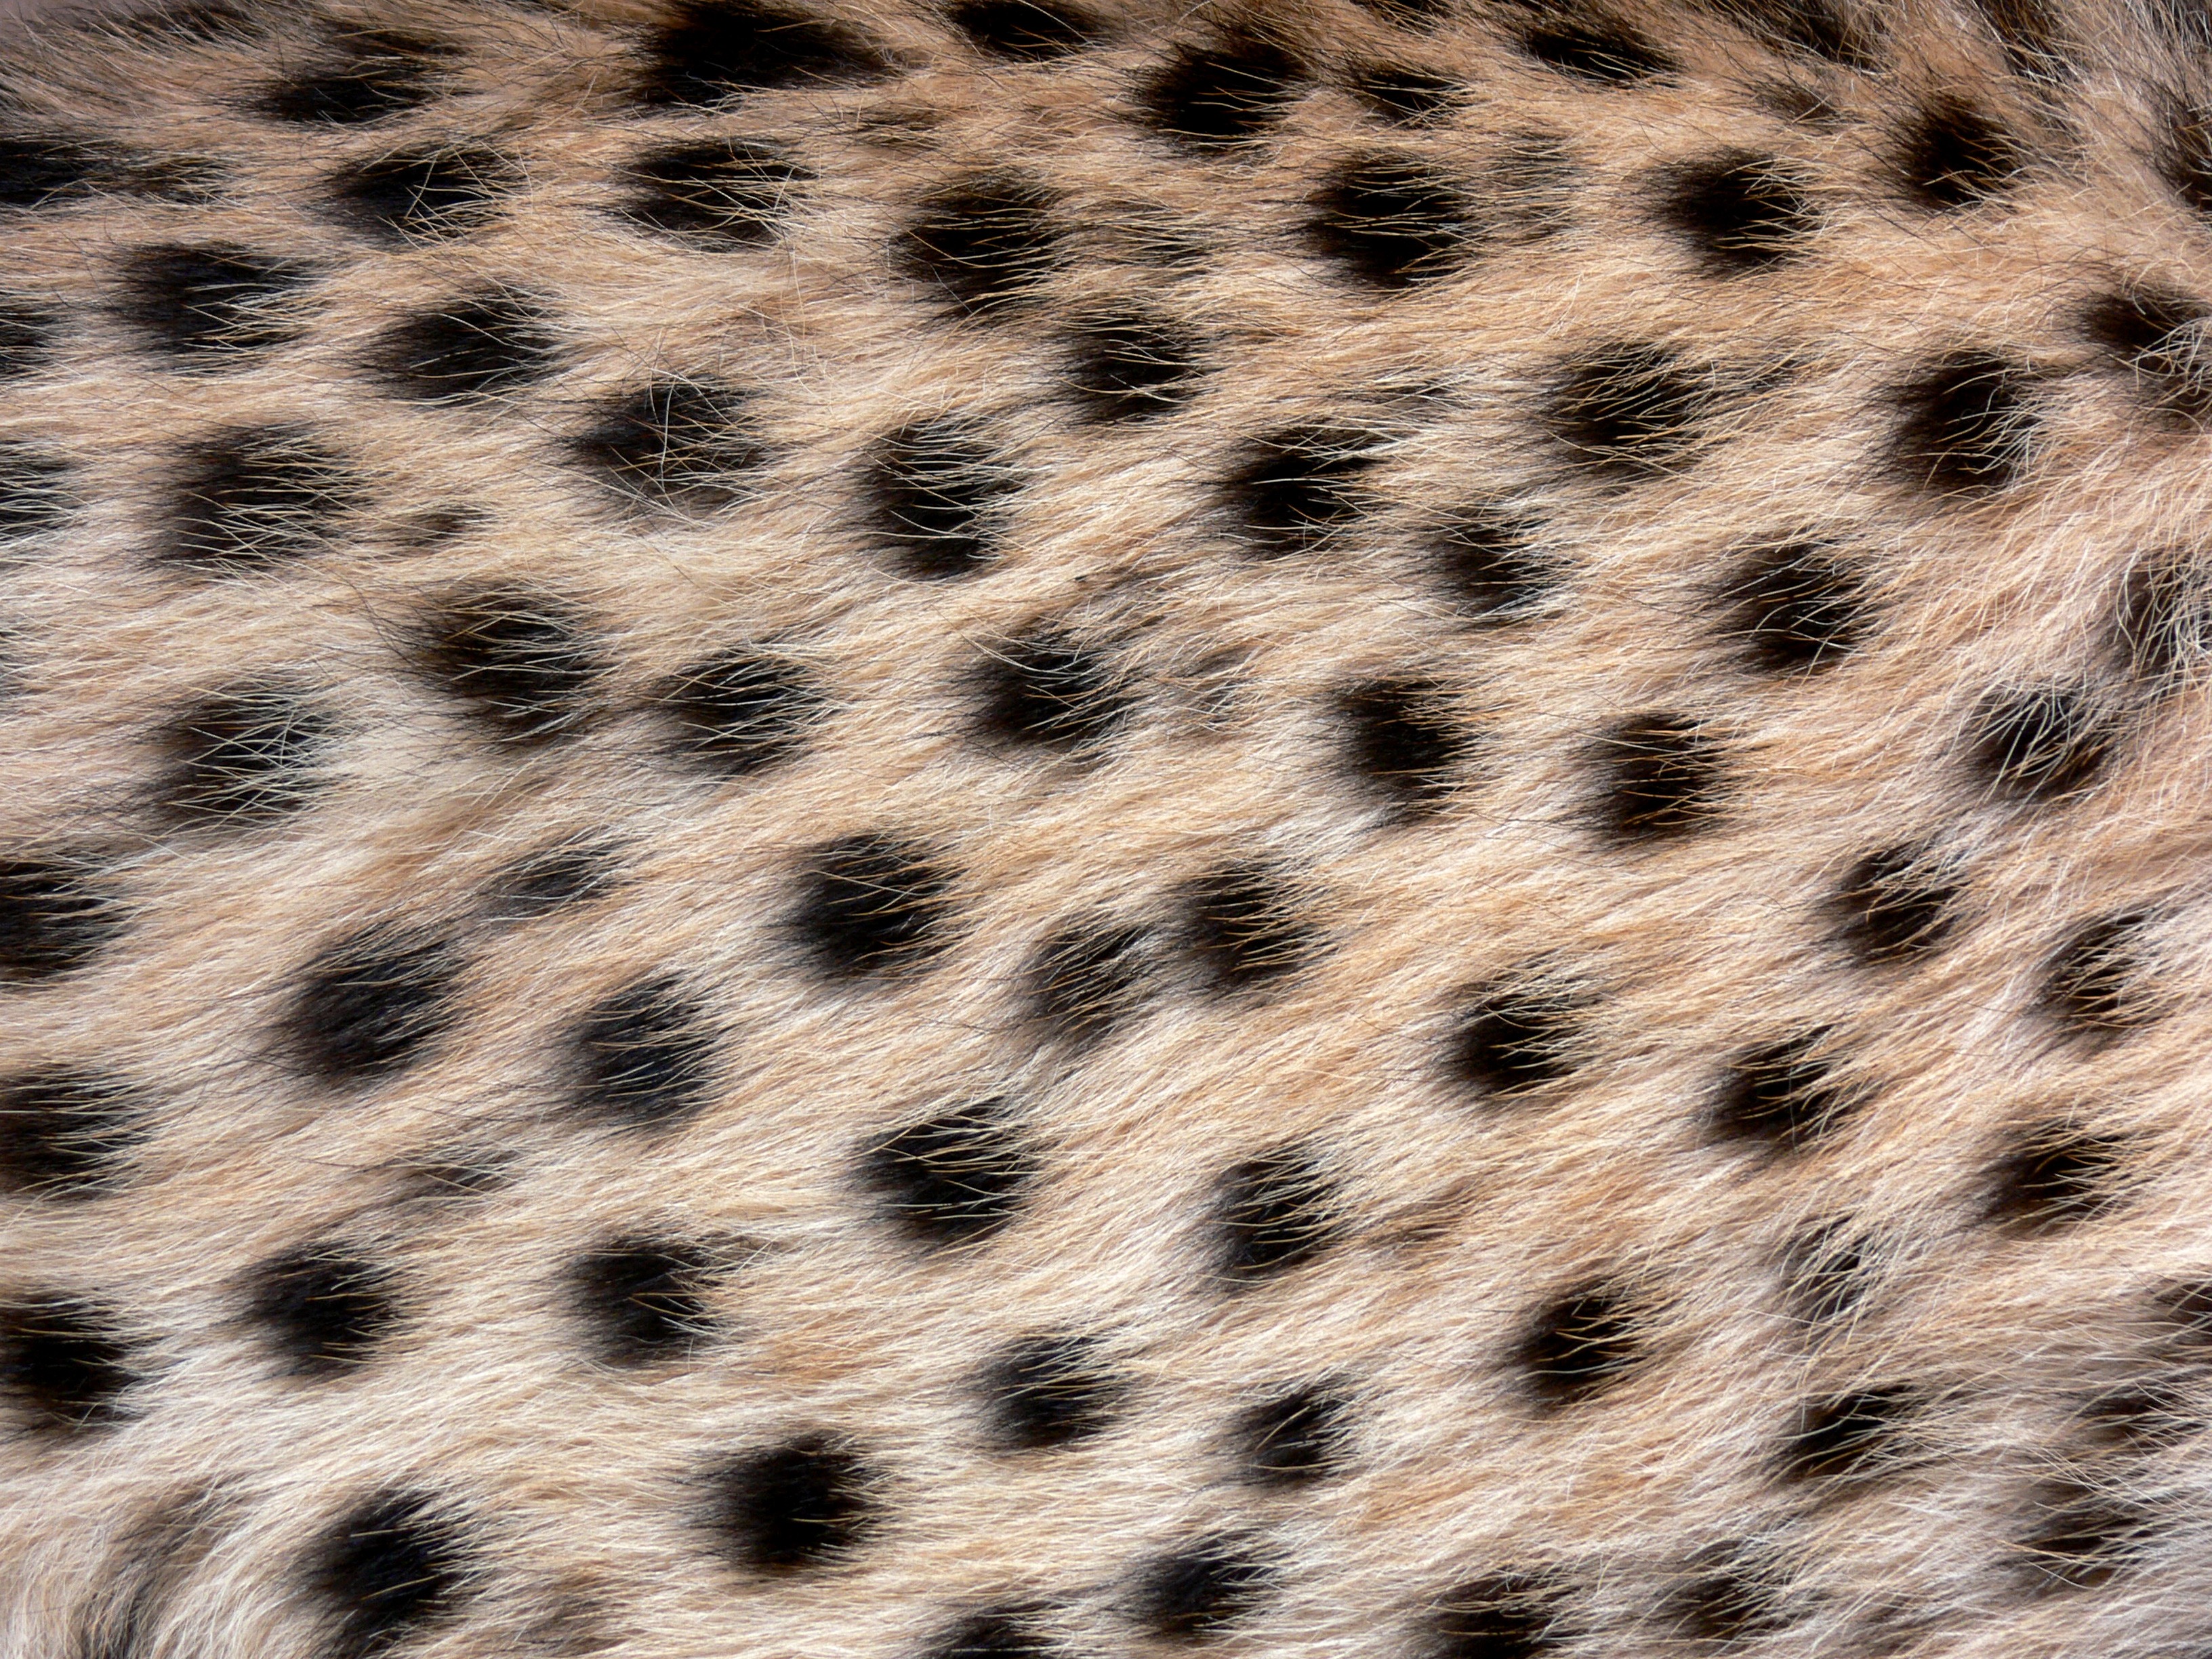
hair, wildlife, wild, pattern, mammal, leopard, big cat, close up, cheetah, wild animal, spotted, whiskers, spots, skin, vertebrate, spotty, big cats, cat like mammal, carnivoran, black spot